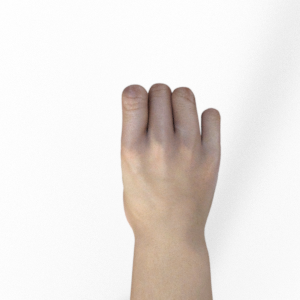
Label: rock